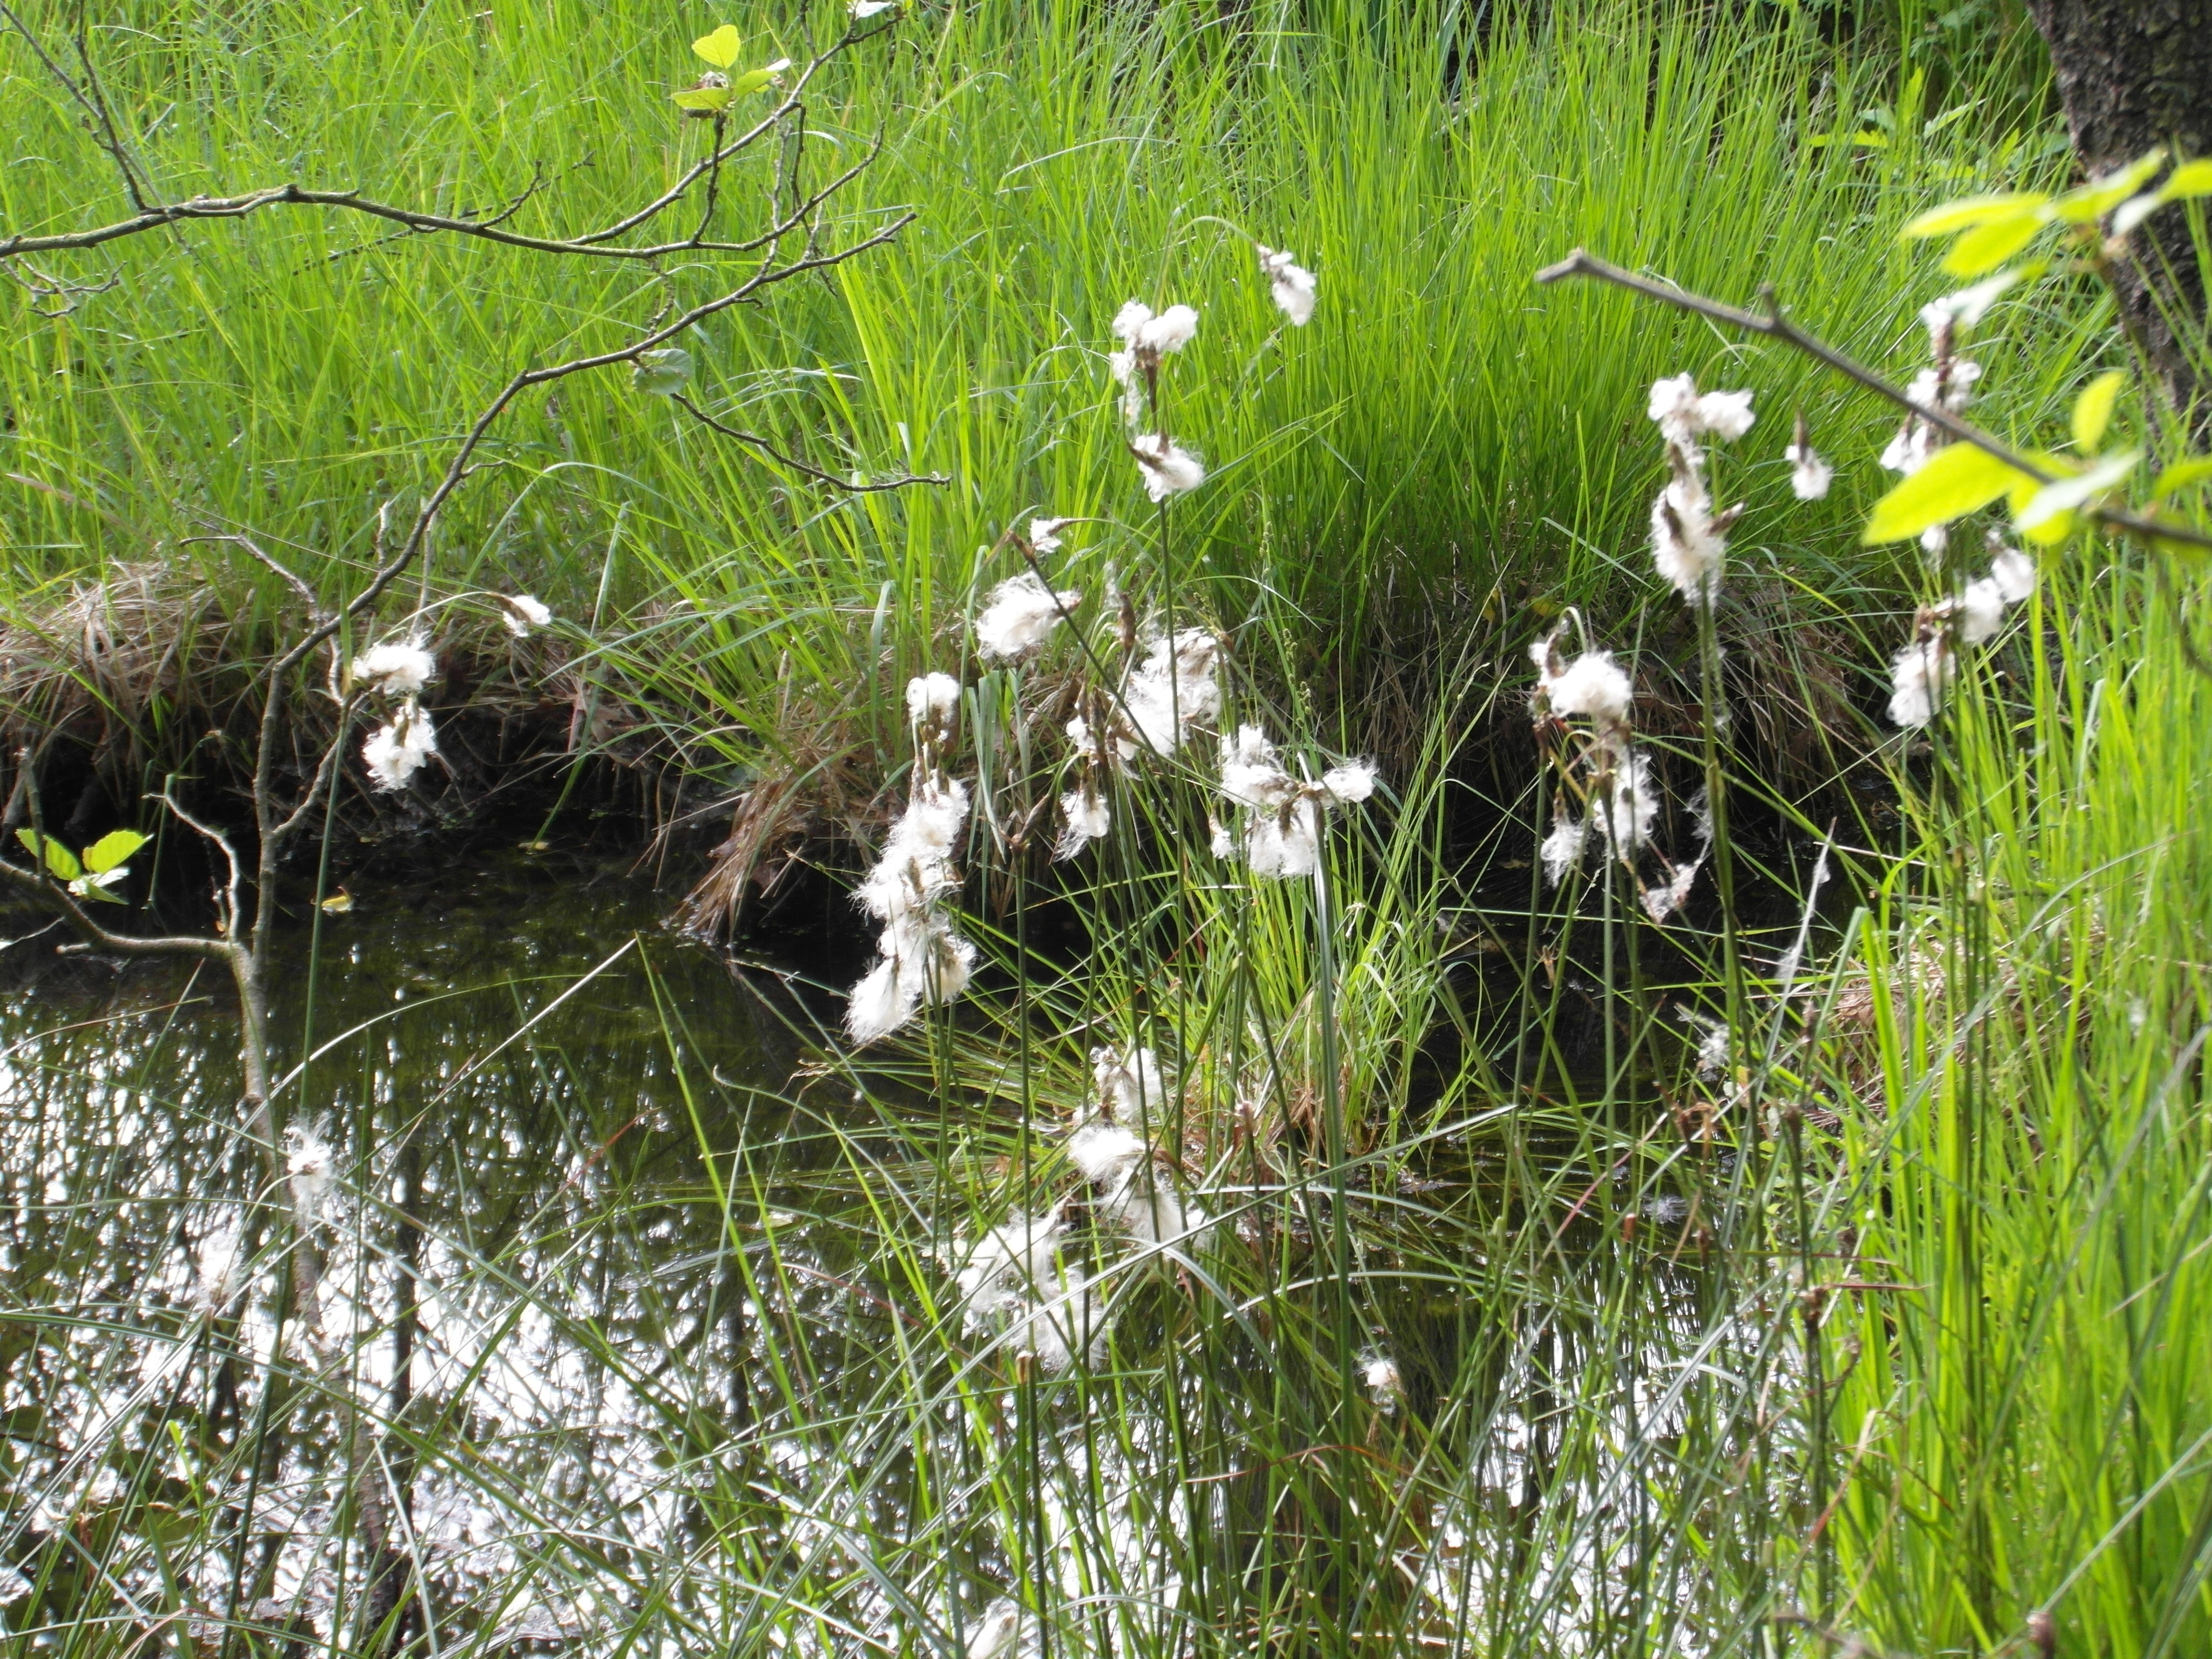
grass, swamp, plant, lawn, meadow, flower, pond, wildlife, spring, green, botany, garden, flora, wildflower, moor, wetland, habitat, ecosystem, cotton flower, grass family, land plant, raakmoor